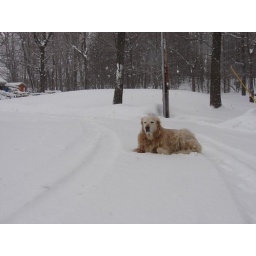
Traveler sitting between the car tracks in our driveway. Goofy dog.